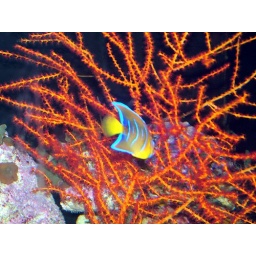
Pretty angel fish and some red coral in Key West, Florida.